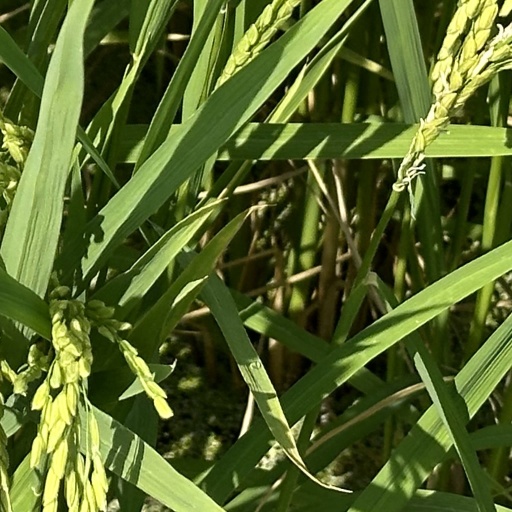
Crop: rice